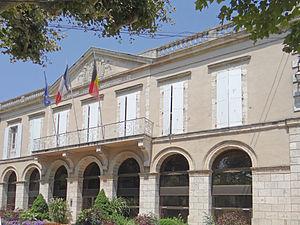
Aiguillon - Hôtel de ville
Aiguillon est une commune du Sud-Ouest de la France, située dans le département de Lot-et-Garonne.